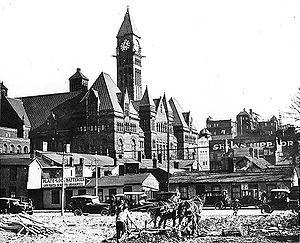
L'ancien hôtel de ville de Toronto, Ontario, Canada est l'un des monuments les plus anciens et les plus représentatifs de l’histoire de la ville. La construction du bâtiment a débuté en 1889 et a duré une dizaine d'années pour un coût de 2,5 millions de dollars canadiens.
Le Nathan Phillips Square est la place de la ville de Toronto qui forme le parvis de l'hôtel de ville, à l'intersection de Queen Street et de Bay Street. La place a été nommée en mémoire de Nathan Phillips, maire de Toronto de 1955 à 1962 et inauguré en 1965. La place a été conçue avec l'ensemble des bureaux administratifs par l'architecte Viljo Revell ; elle permet d'accueillir des concerts, des expositions d'art, un marché hebdomadaire, le Cavalcade of Lights, et autres événements publics tels que les événements asiatiques.